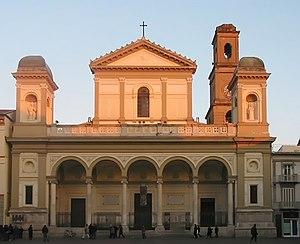
La cathédrale de Nola est une église catholique romaine de Nola, en Italie. Il s'agit de la cathédrale du diocèse de Nola.
La liste suivante recense les cathédrales en Italie.
Cette liste recense les basiliques de la Campanie, Italie.